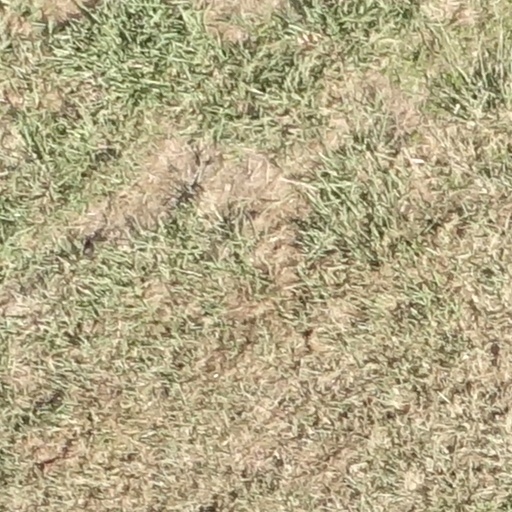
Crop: sorghum